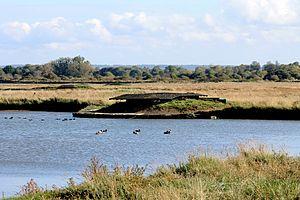
Gabion de chasseurs à l'embouchure de l'Orne à Sallenelles (Calvados)
Un gabion est en génie civil un casier, le plus souvent constitué de solides fils de fer tressés et rempli de pierres non-gélives, utilisé dans les travaux publics et le bâtiment pour respectivement construire des murs de soutènement, des berges artificielles non étanches ou décorer une façade nue ou des aménagements urbains.